Salix × fragilis

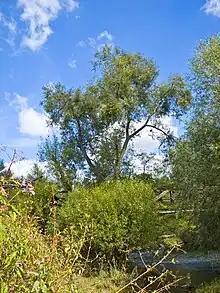
In riparian habitat, Hesse, Germany

Salix" × "fragilis, with the common names crack willow and brittle willow, is a hybrid species of willow native to Europe and Western Asia. It is native to riparian habitats, usually found growing beside rivers and streams, and in marshes and water meadow channels. It is a hybrid between "Salix euxina" and "Salix alba", and is very variable, with forms linking both parents.